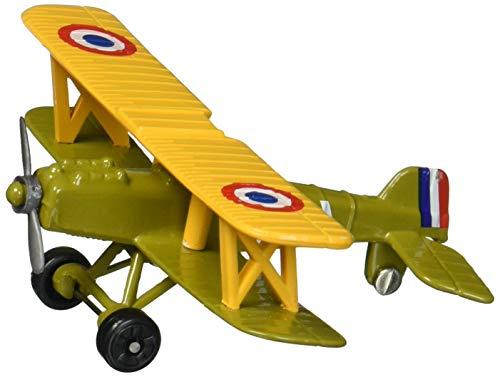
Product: Hot Wings British Se5 'Bushwhacker' with Connectible Runway
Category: Toys & Games | Play Vehicles | Die-Cast Vehicles
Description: They are not visually compatible with Hot Wings.
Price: $6.99
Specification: ProductDimensions:7.5x4x2.2inches|ItemWeight:0.8ounces|ShippingWeight:0.8ounces(Viewshippingratesandpolicies)|DomesticShipping:ItemcanbeshippedwithinU.S.|InternationalShipping:ThisitemcanbeshippedtoselectcountriesoutsideoftheU.S.LearnMore|ASIN:B0013SHOO8|Itemmodelnumber:11109|Manufacturerrecommendedage:3yearsandup